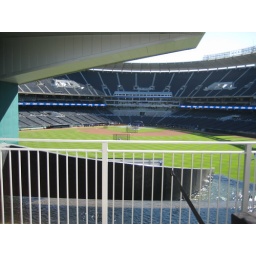
Home plate from behind the center field fountains in Kauffman Stadium, 06/30/09